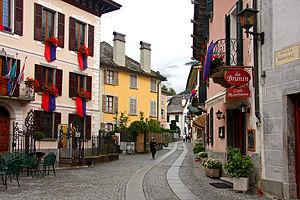
Santa Maria Maggiore est une commune de la province du Verbano-Cusio-Ossola dans le Piémont en Italie.